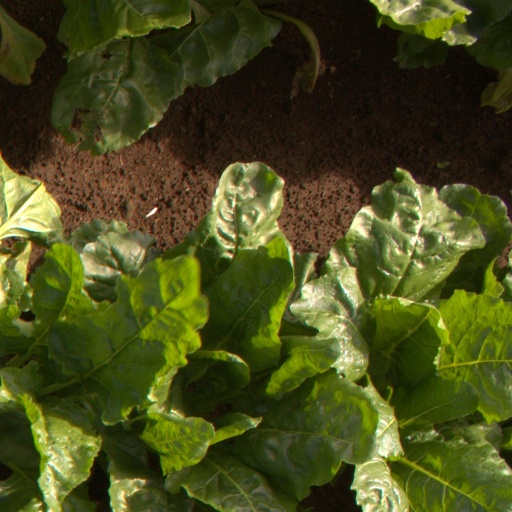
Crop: sugar beet